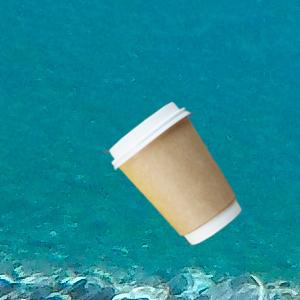
Label: cups